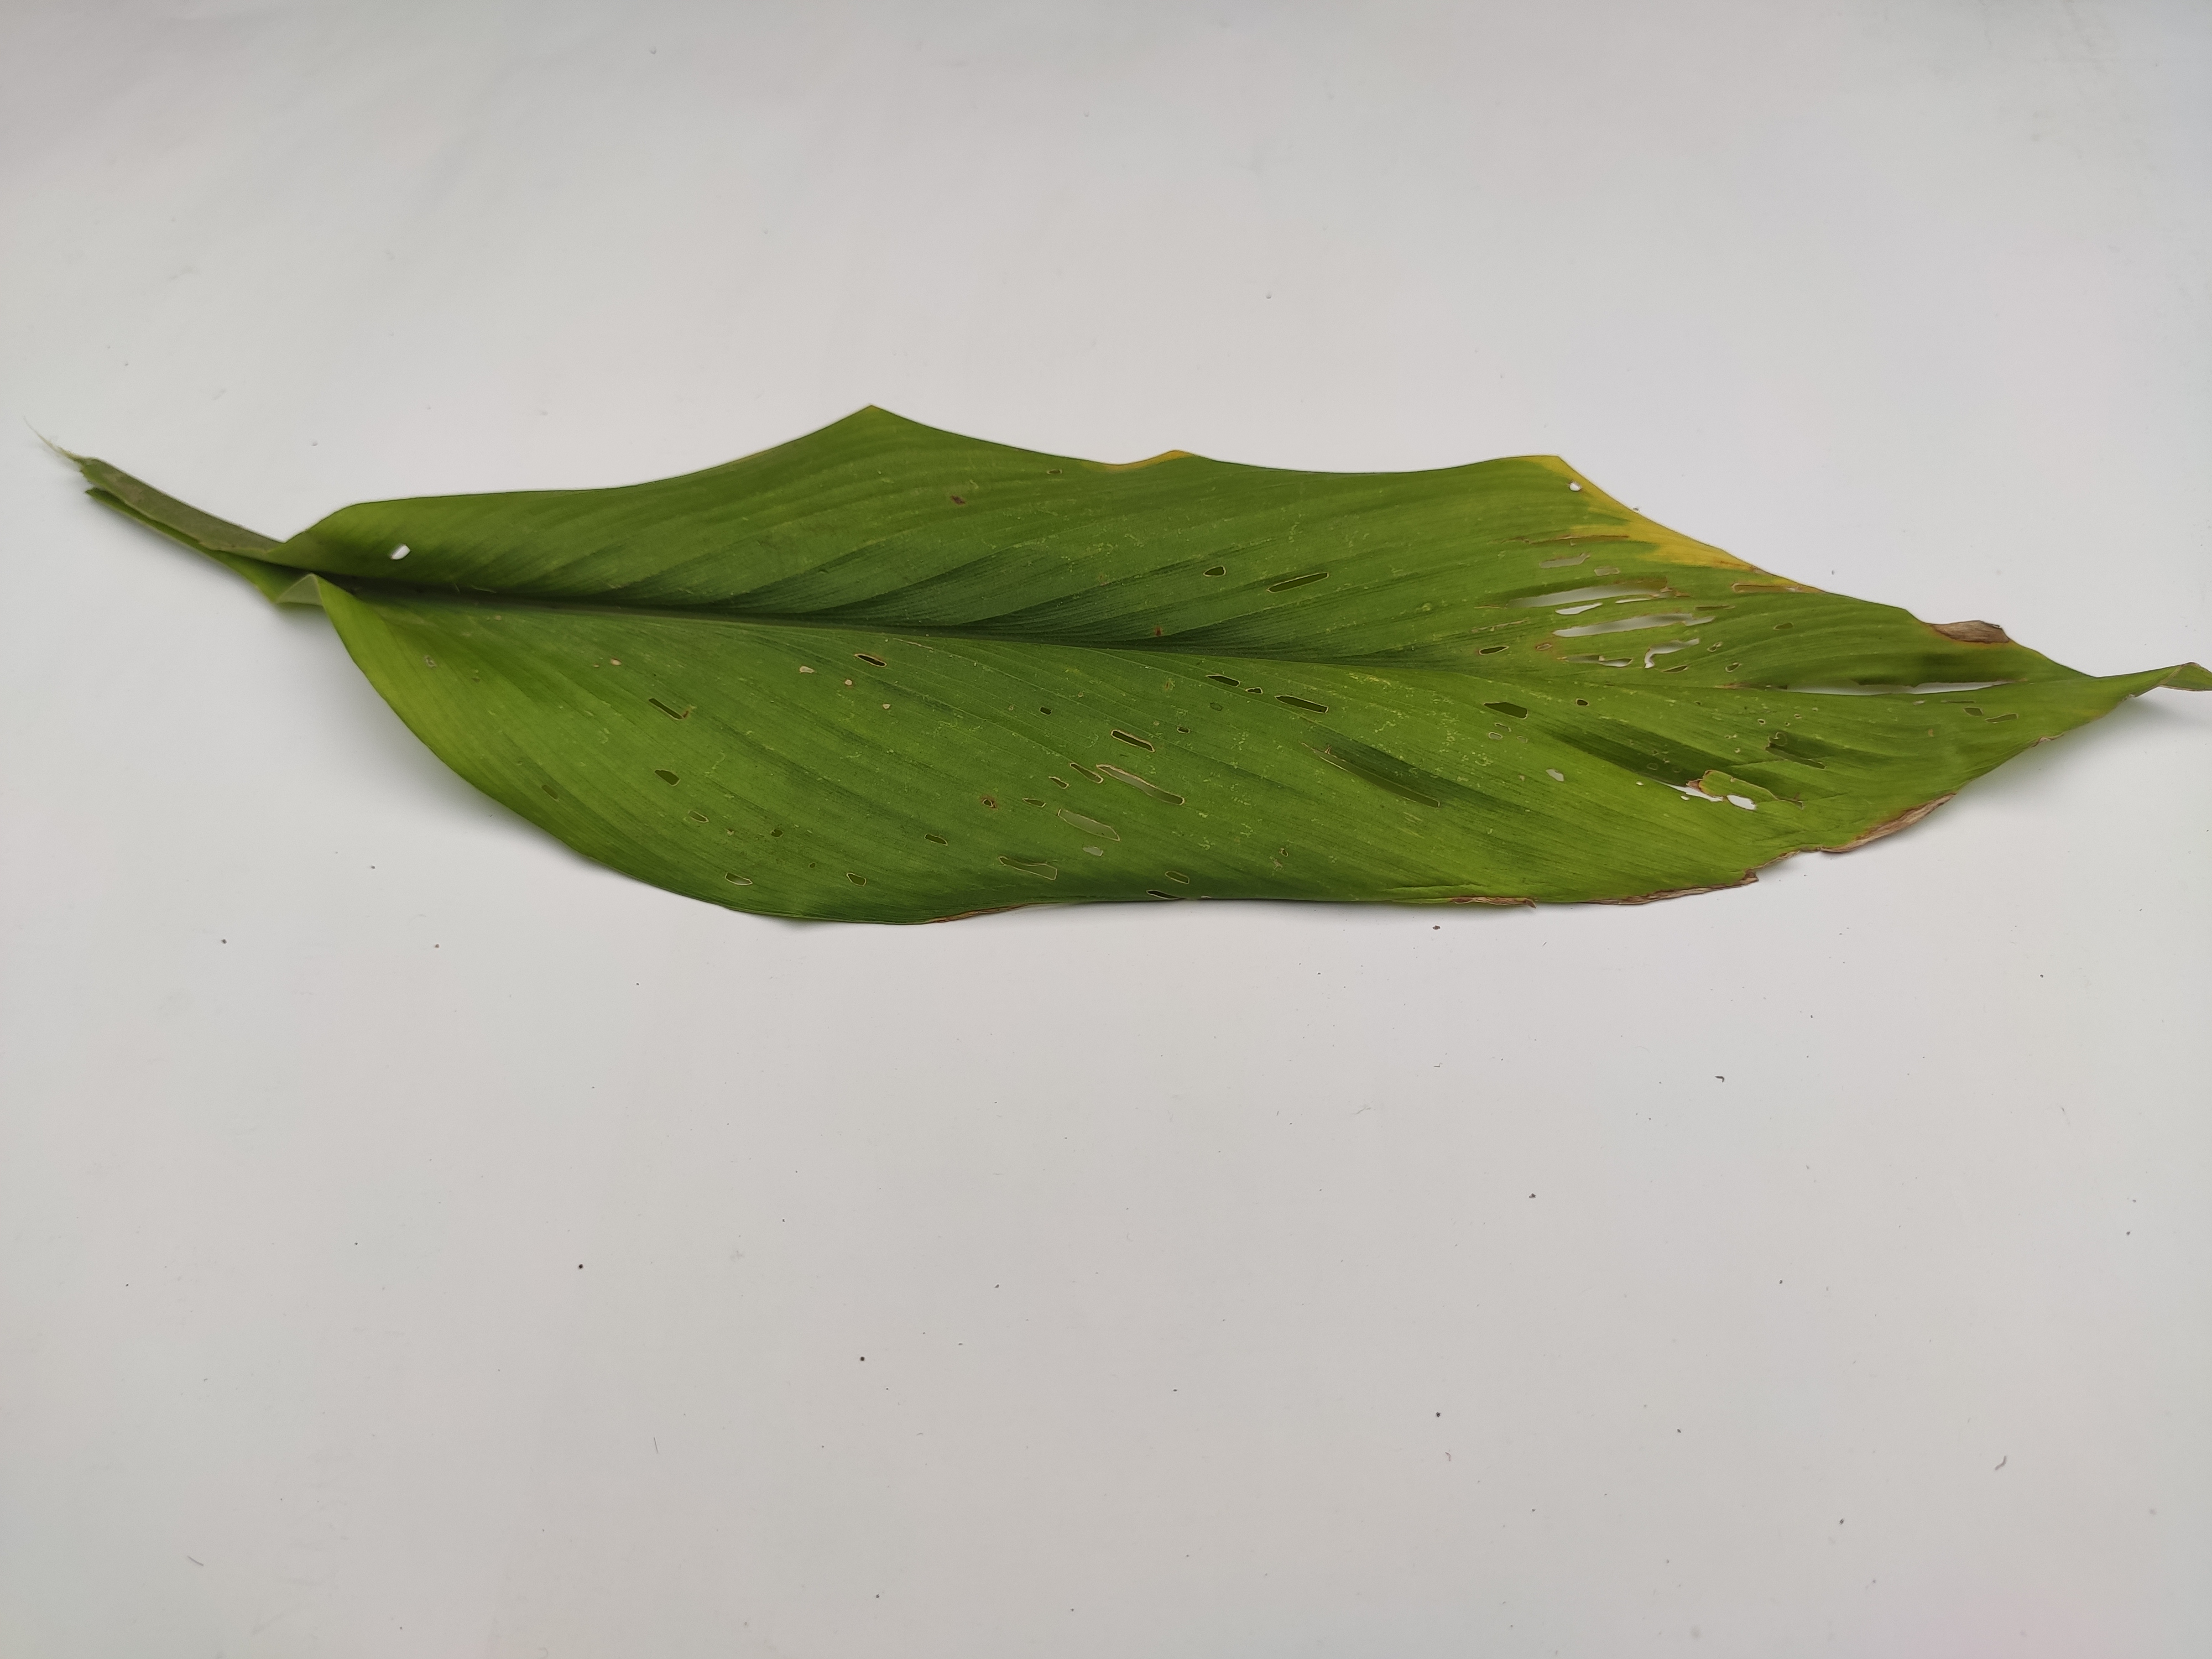
Label: Aphids_Disease